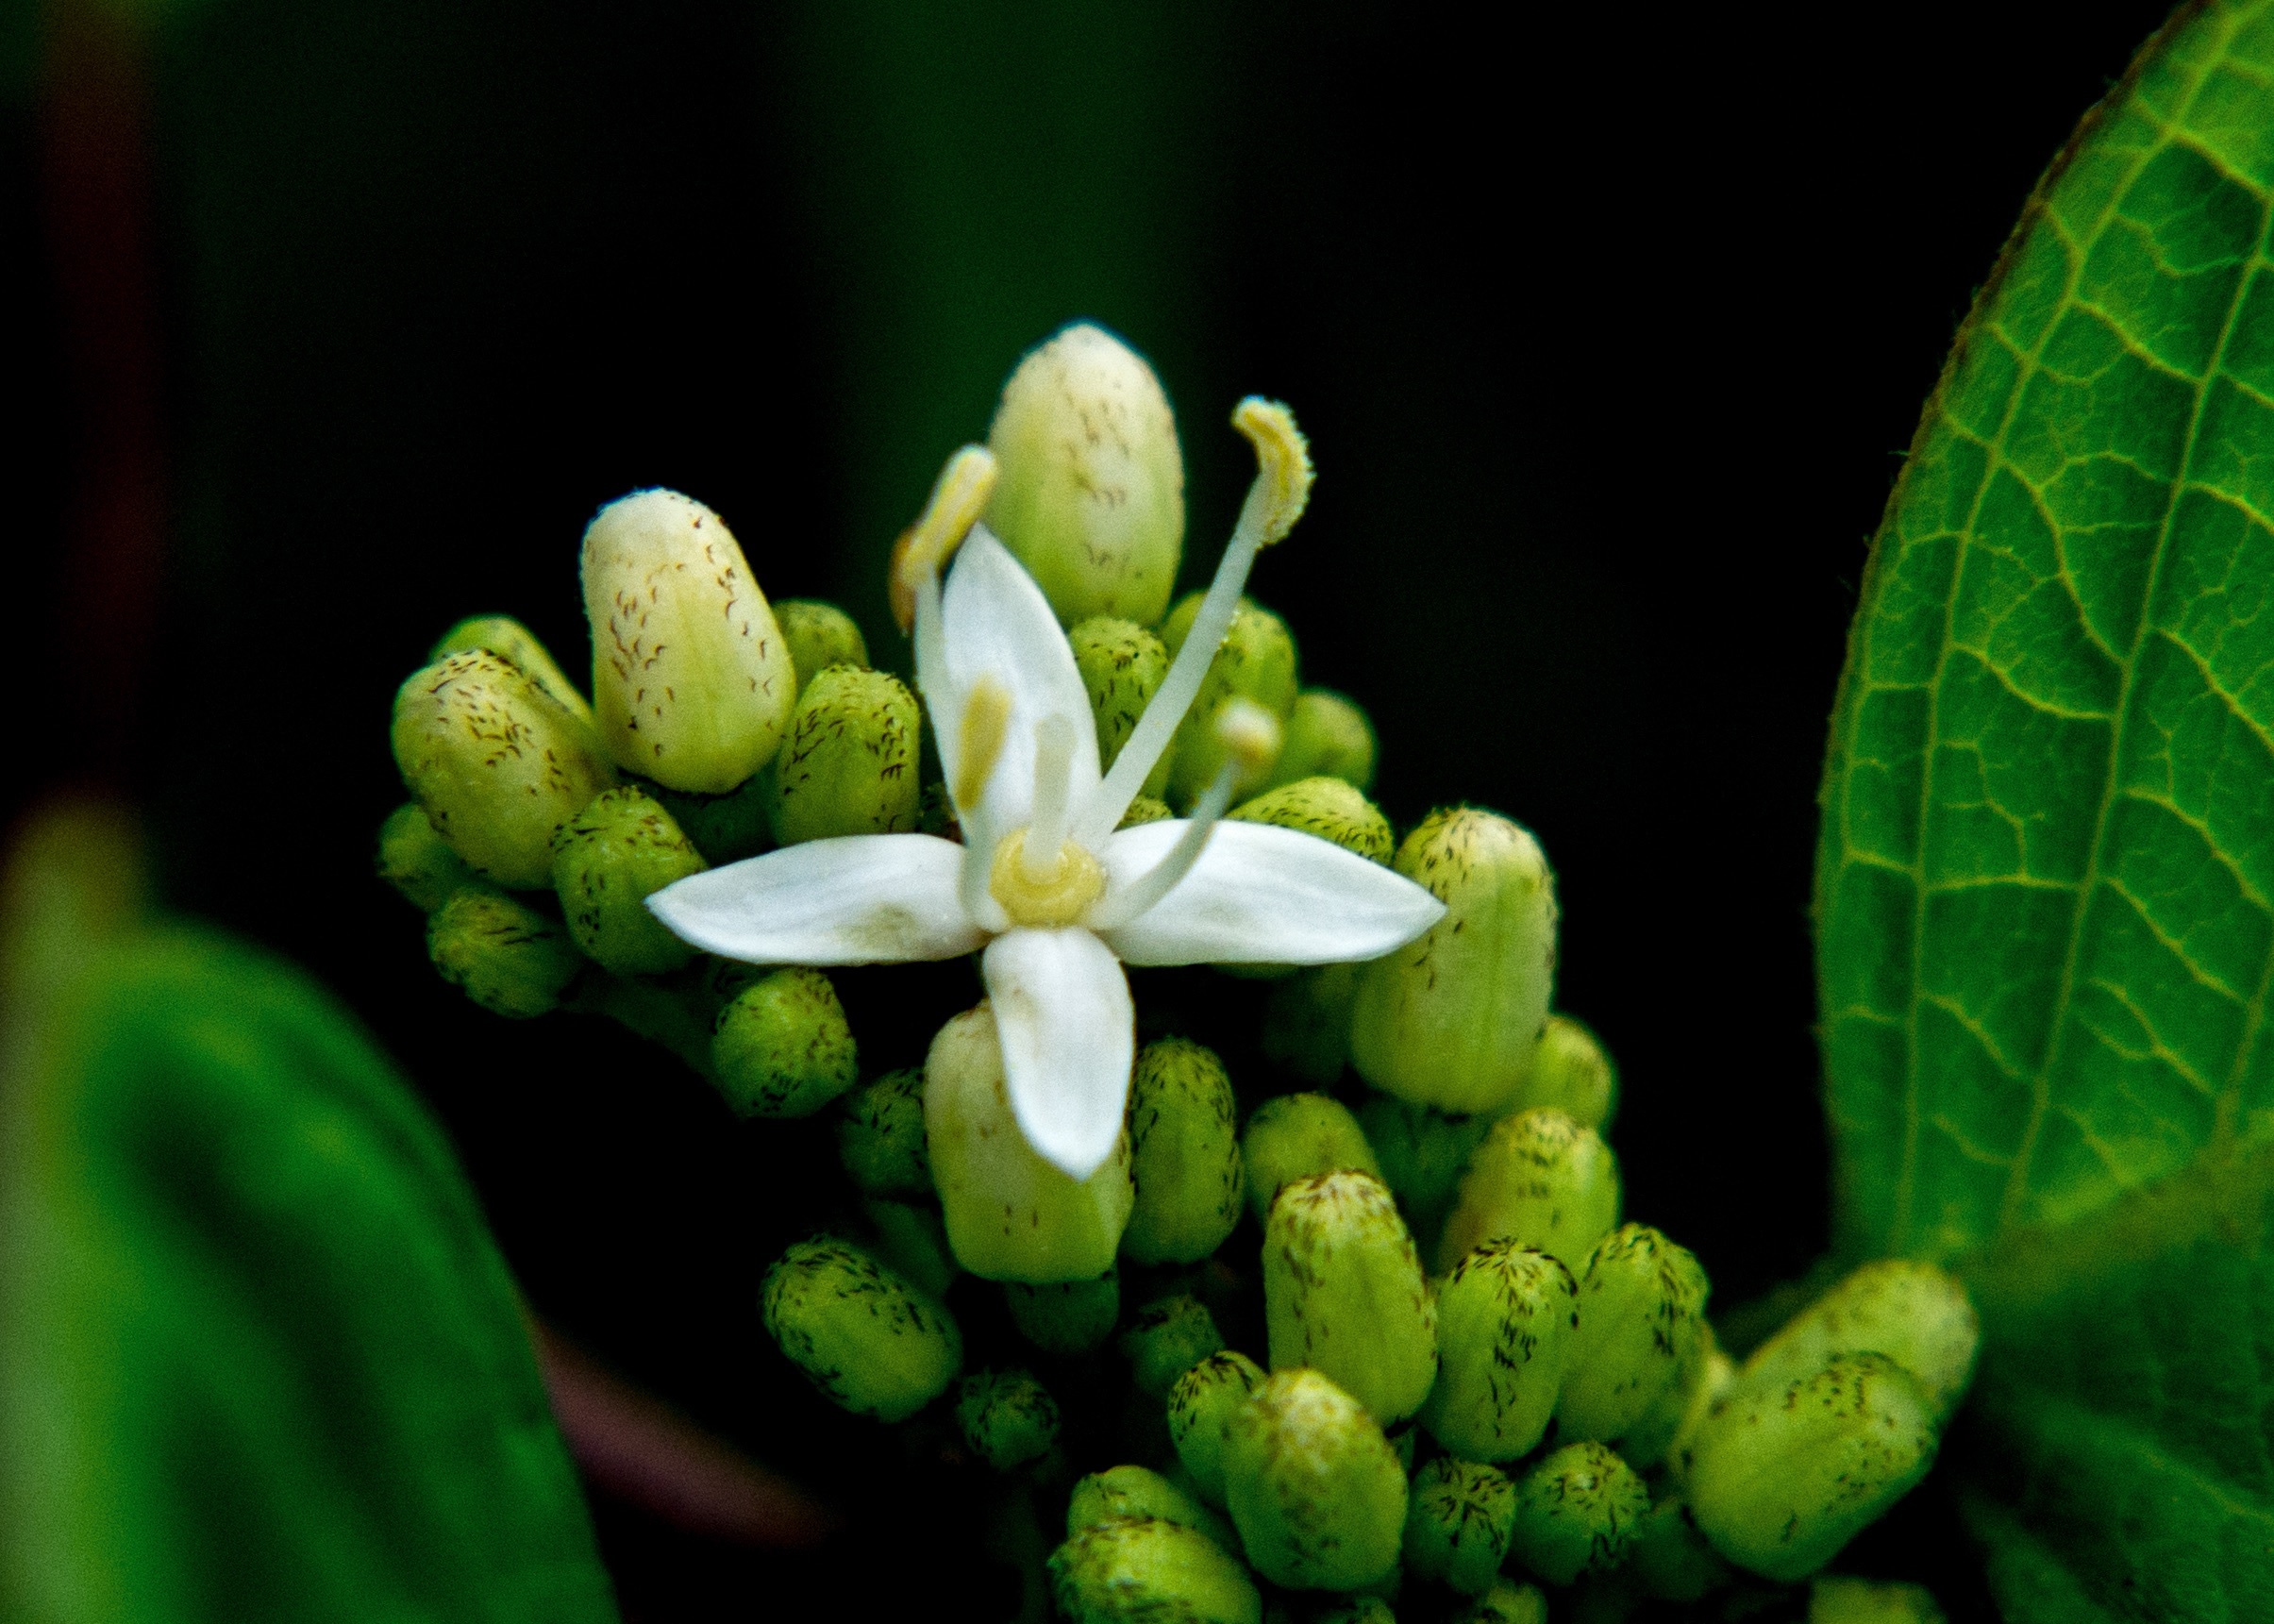
nature, blossom, plant, photography, leaf, flower, food, green, produce, botany, flora, wildflower, close up, shrub, bud, macro photography, jasmine, flowering plant, land plant